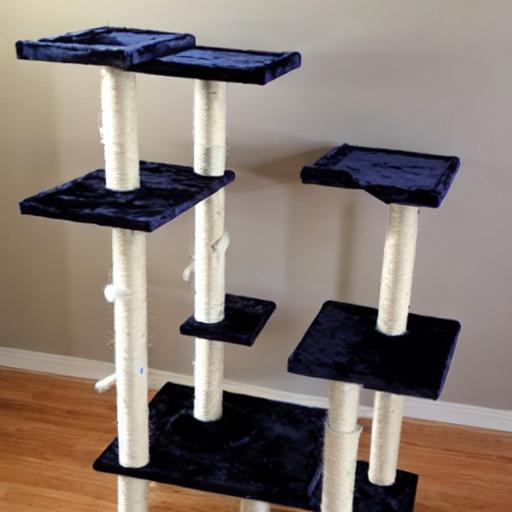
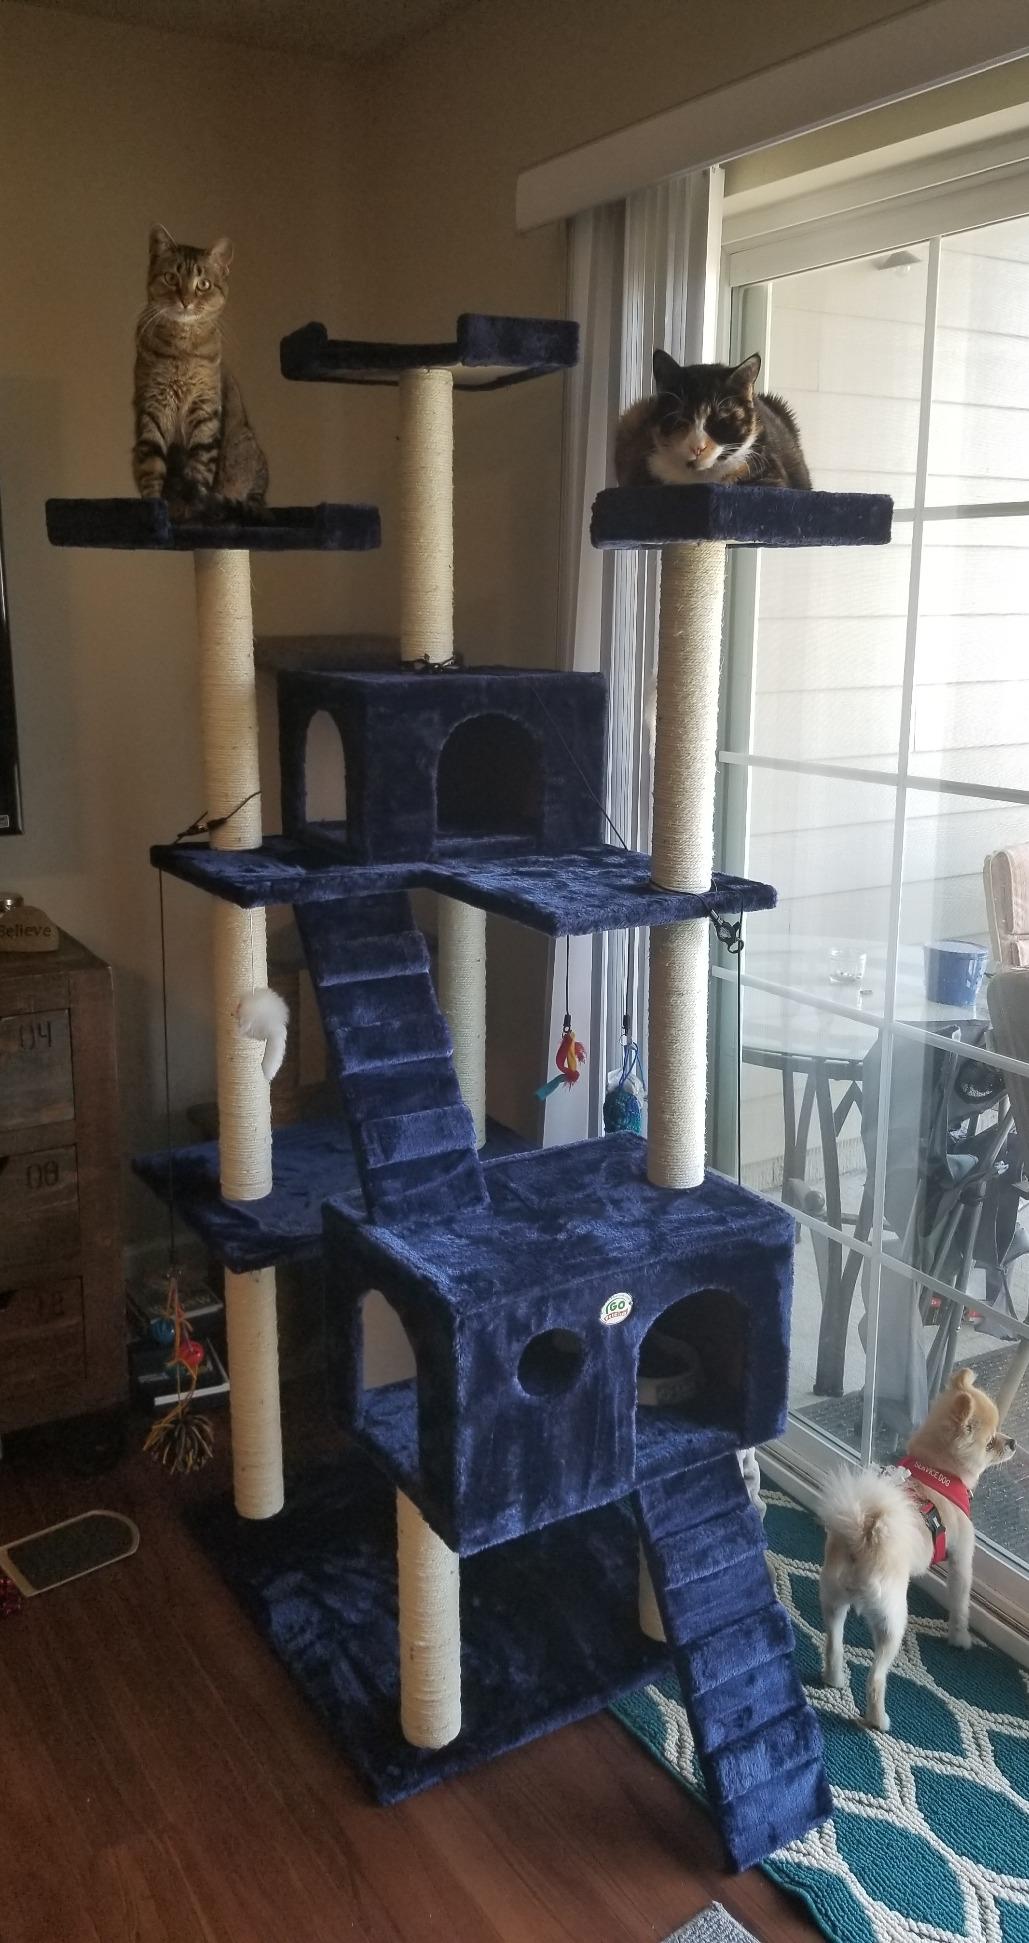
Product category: items_cat tree
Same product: no